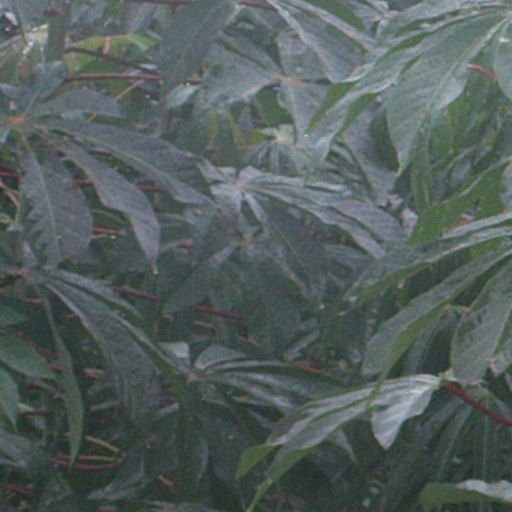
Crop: cassava